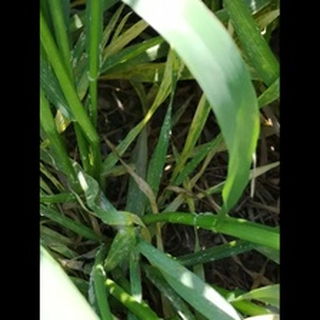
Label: wheat_mildew